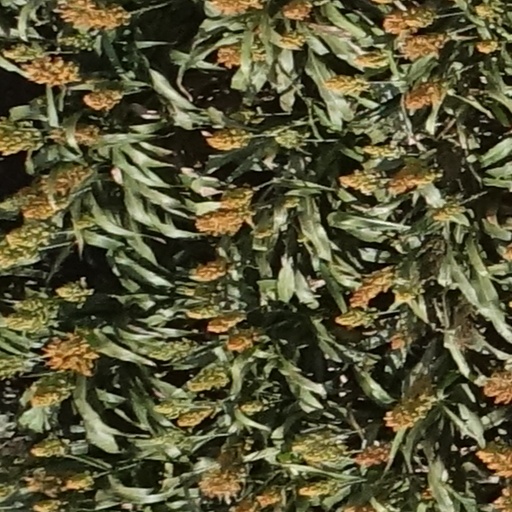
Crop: sorghum